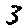
Label: 3